Continuous production

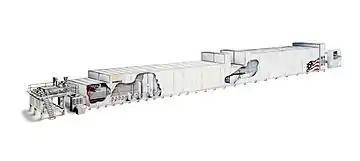
Continuous production line for making spaghetti

Production workers in continuous production commonly work in rotating shifts.